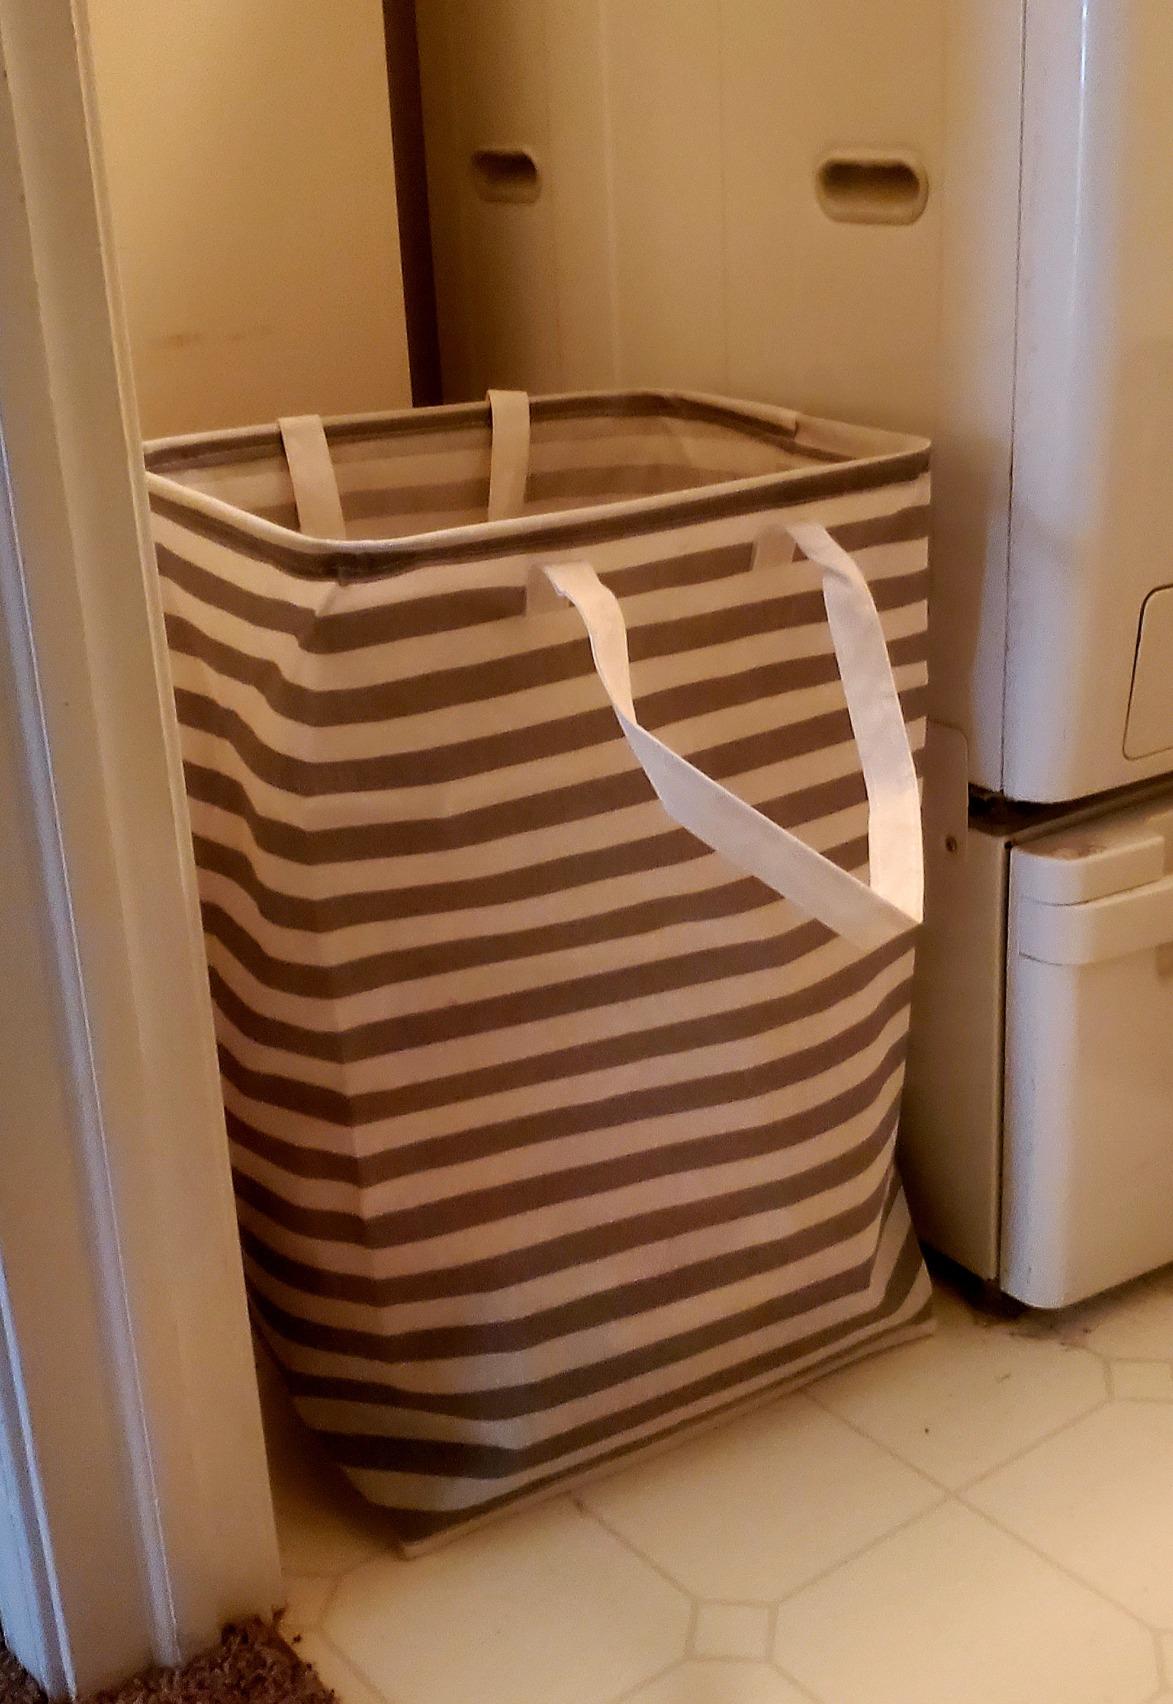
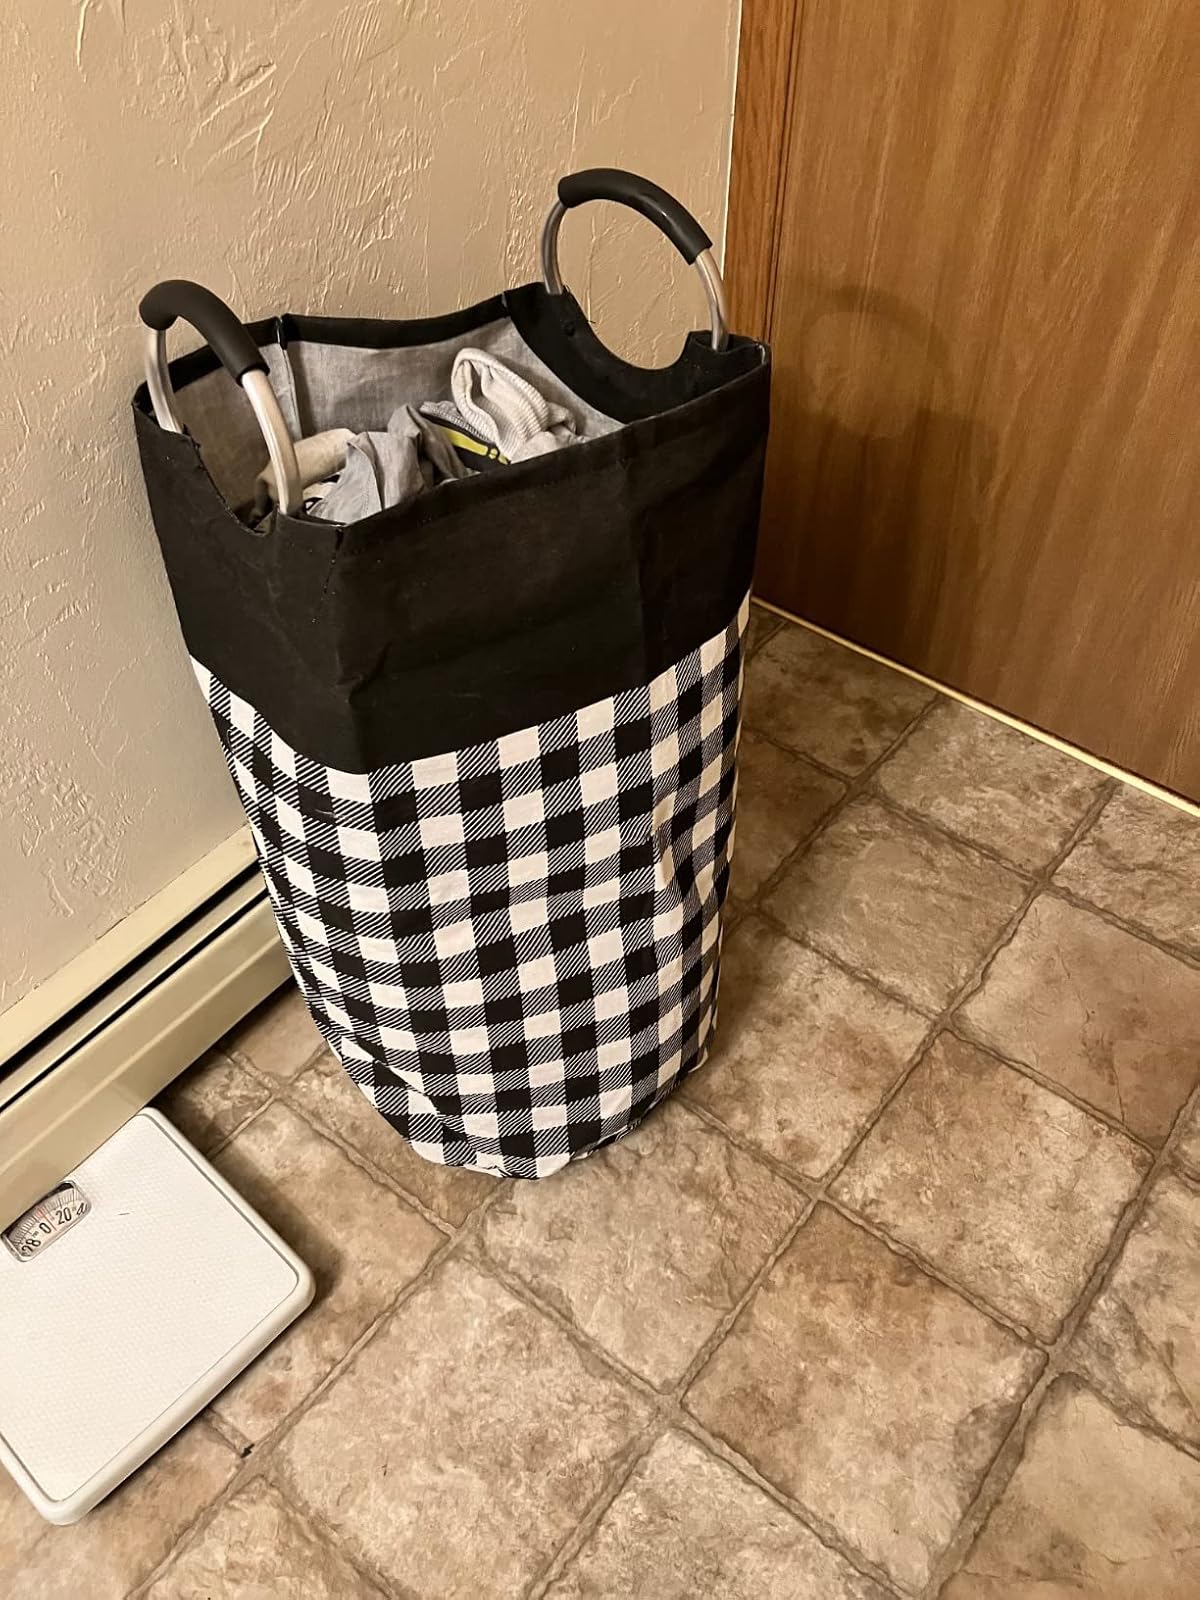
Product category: items_hamper
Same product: no